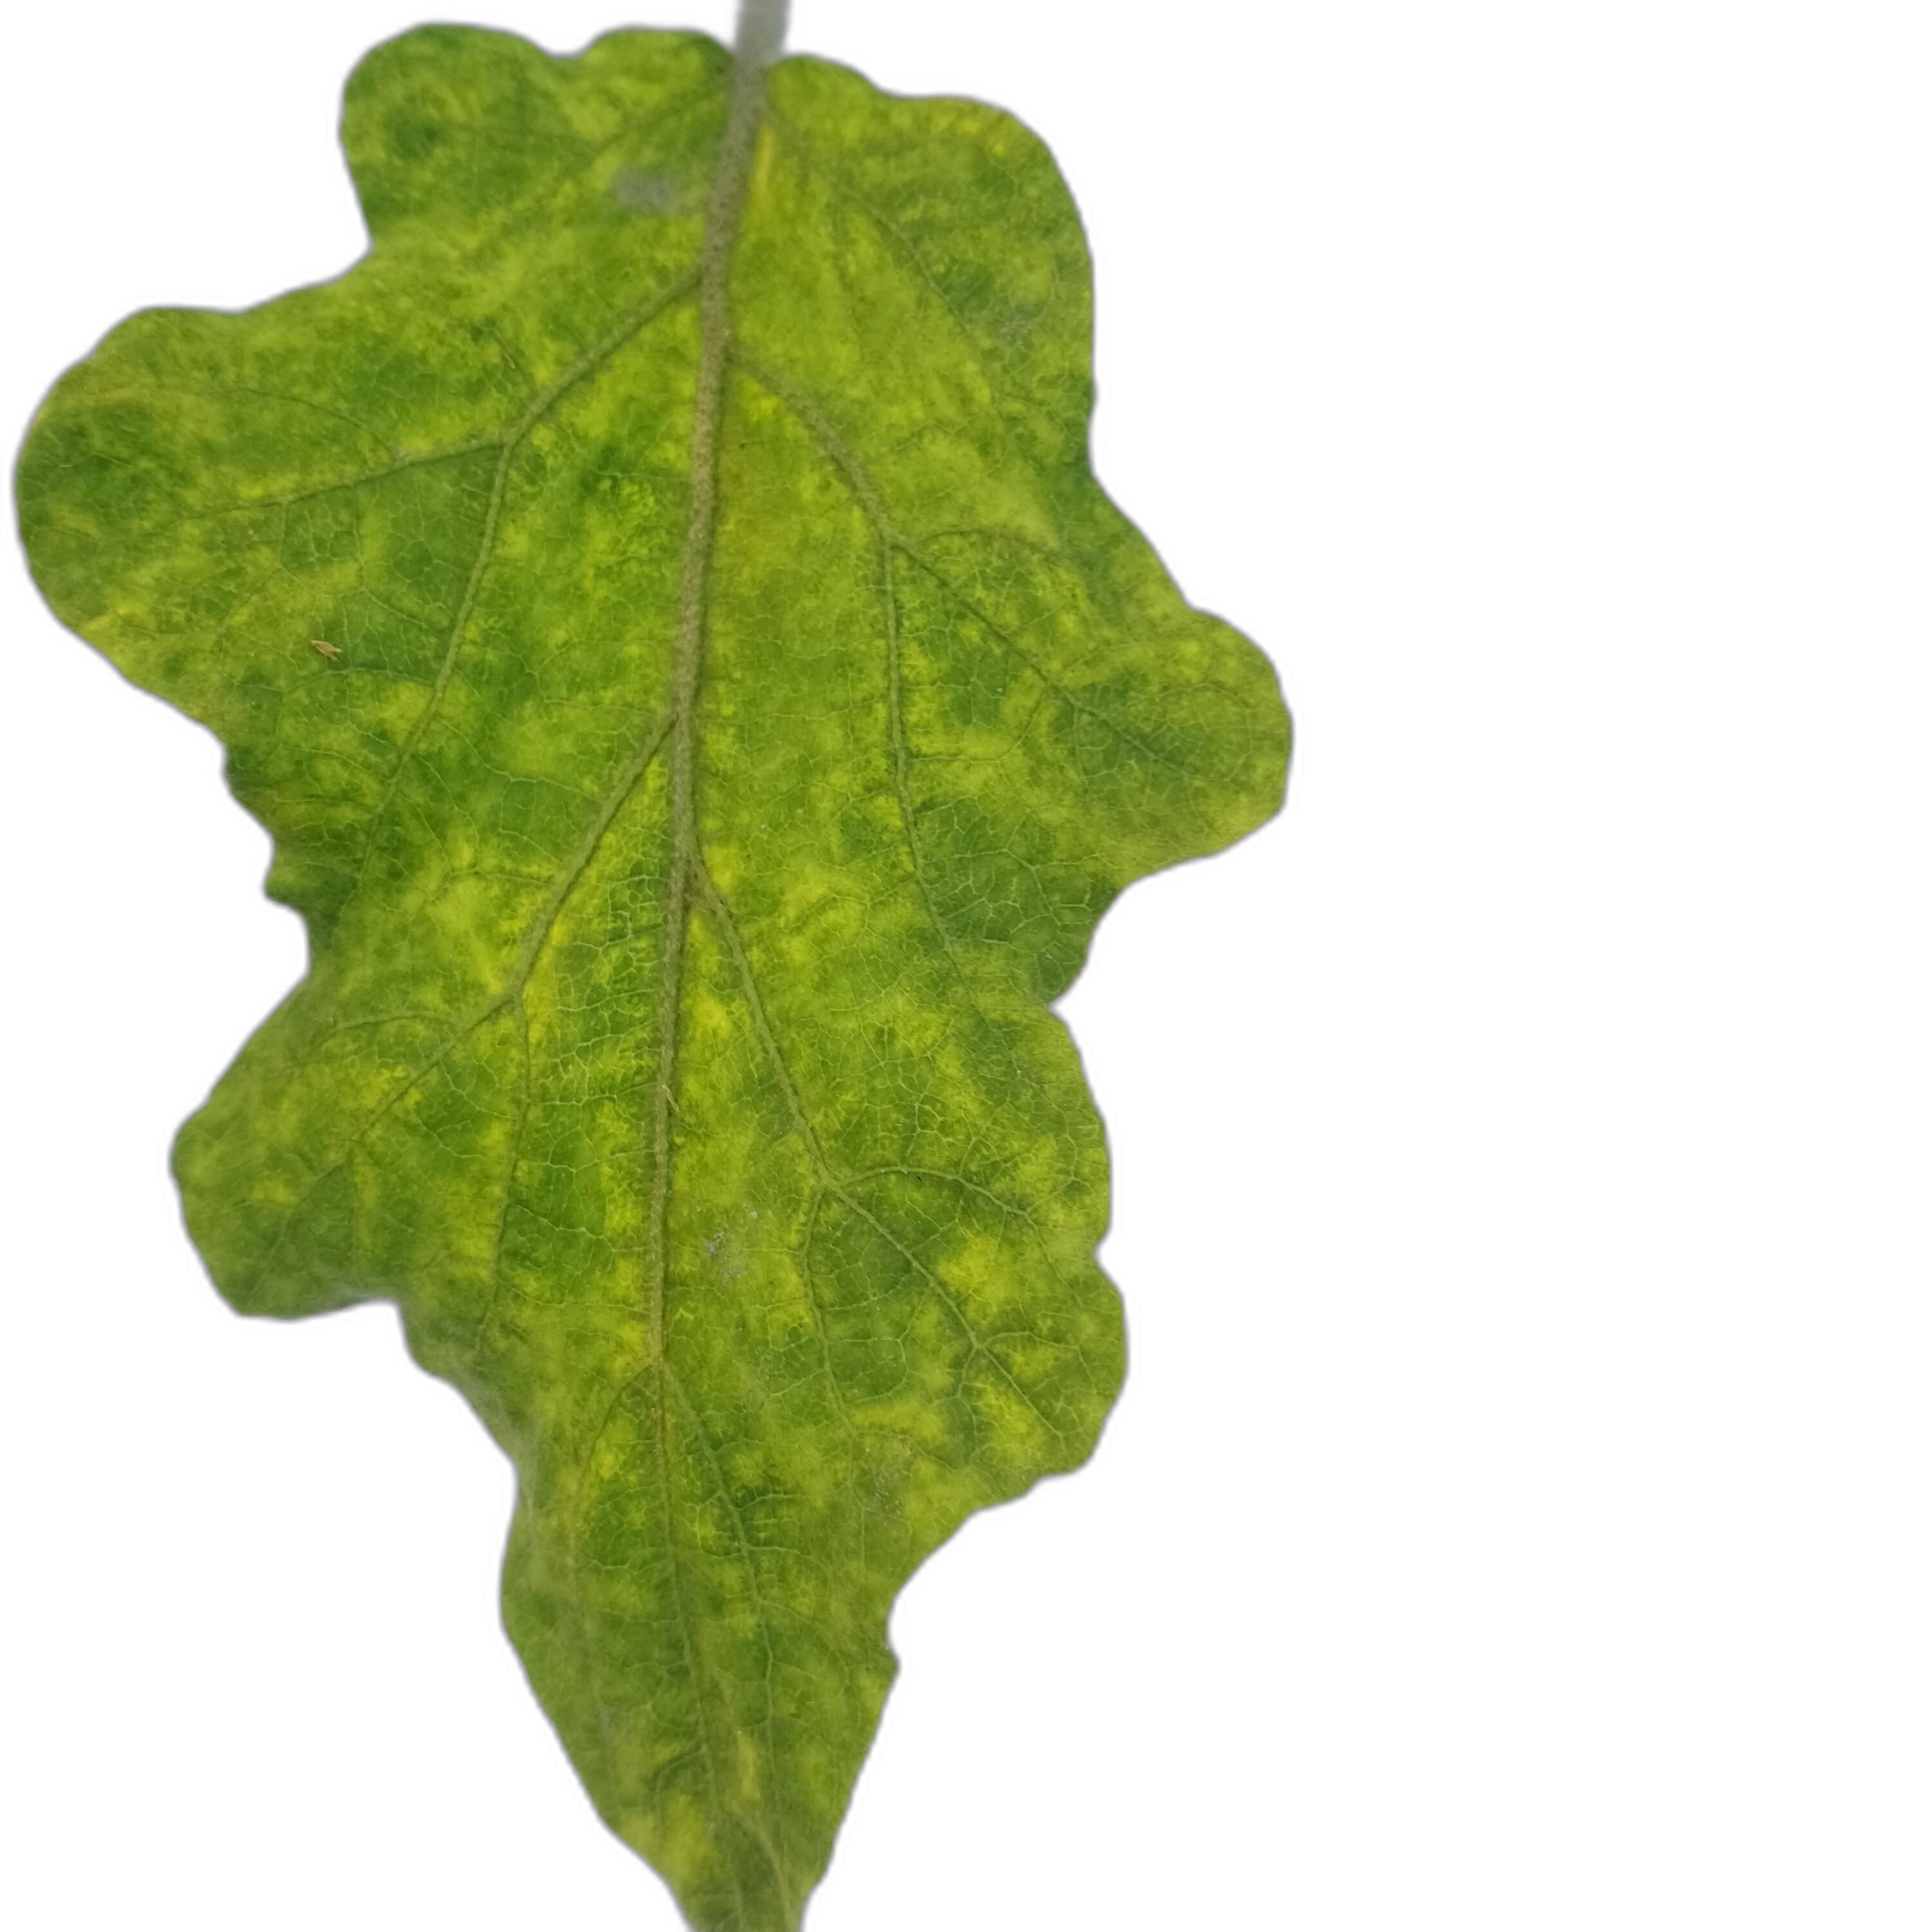
Label: Mosaic Virus Disease